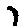
Label: 7